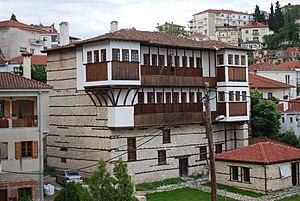
Vue de Kastoria.